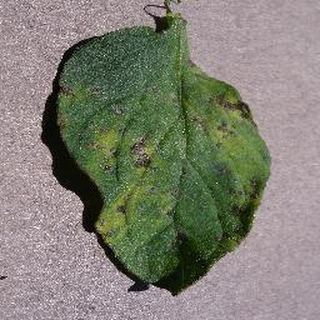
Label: tomato_septoria_leaf_spot